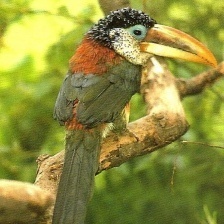
Species: CURL CRESTED ARACURI
Scientific name: PTEROGLOSSUS BEAUHARNAESII
ImageNet parent category: toucan